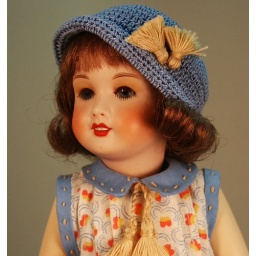
Alternative hat and dress close up. (hat made by Martha Nichols)